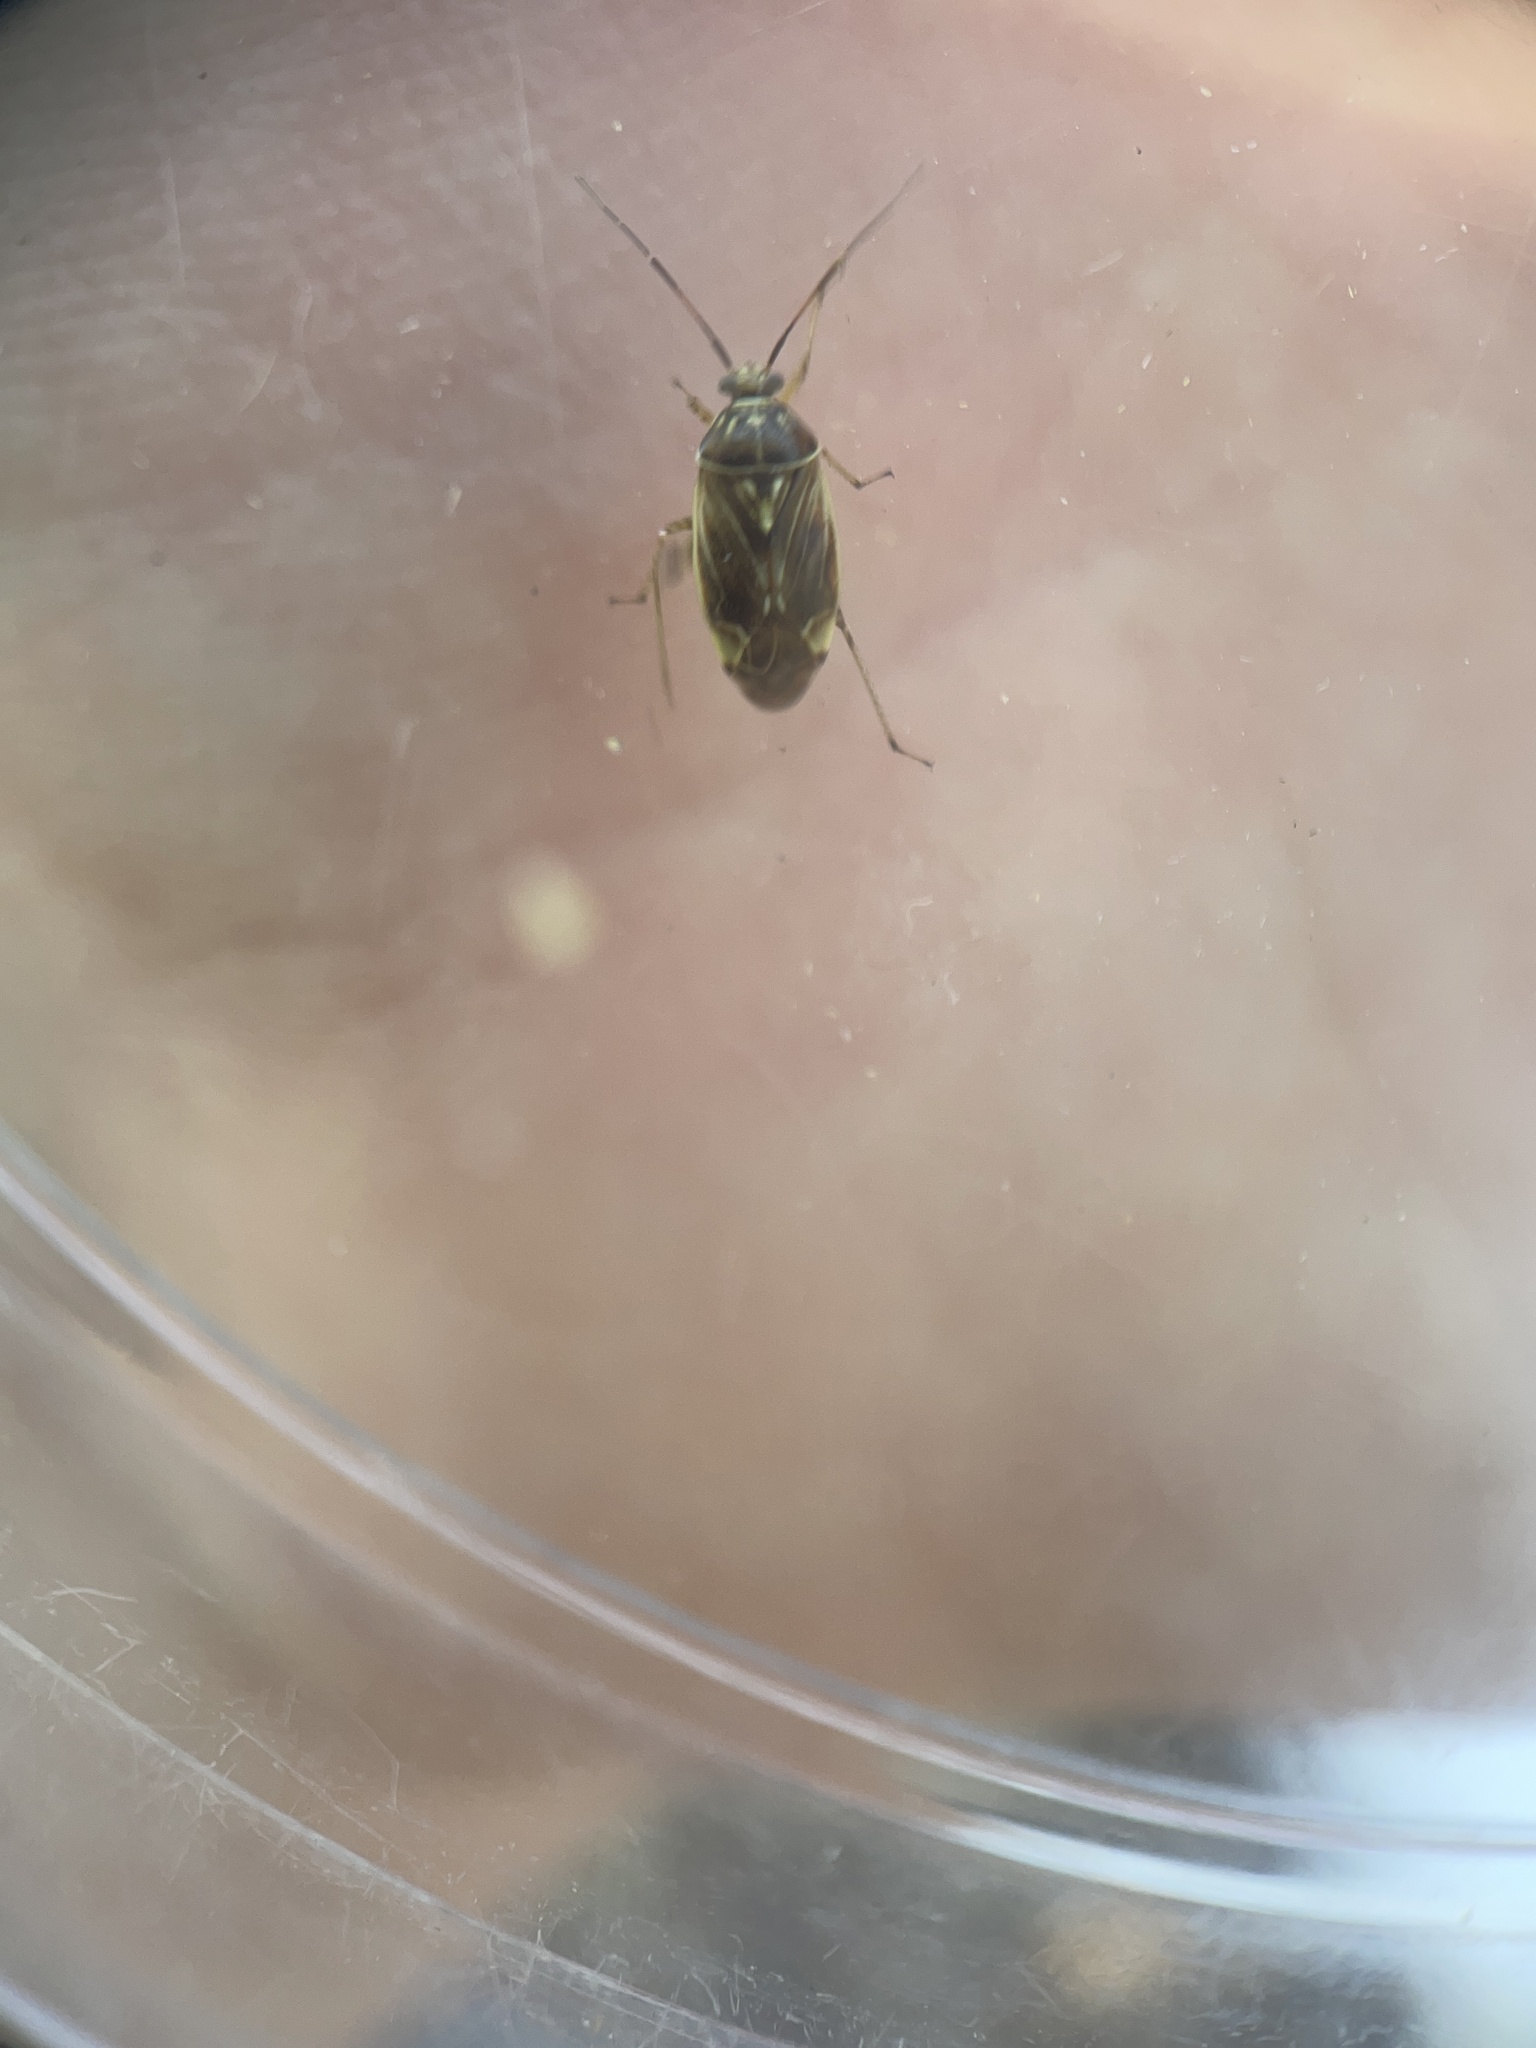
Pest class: lygus_bug